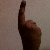
The image shows a hand gesture representing the number 1 in Indian Sign Language.